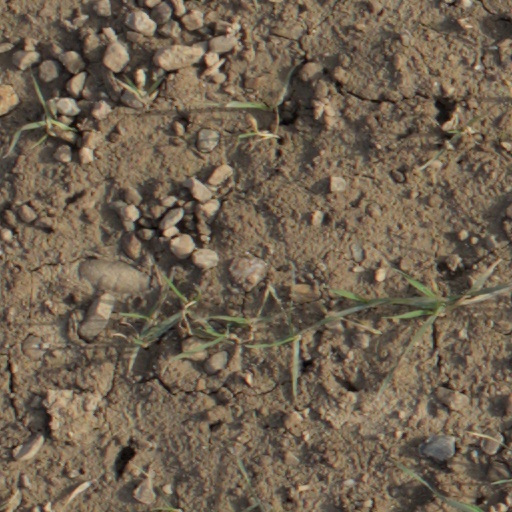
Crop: wheat